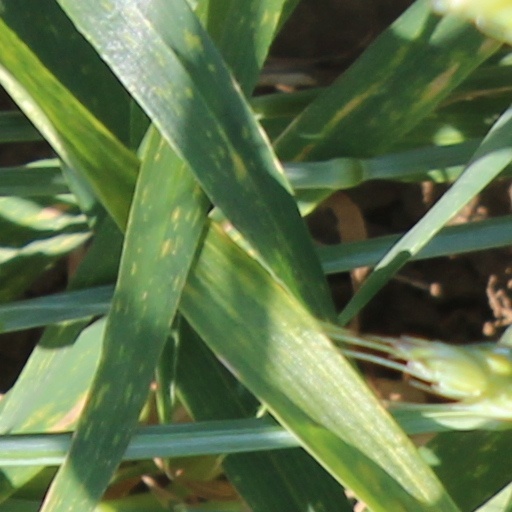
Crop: wheat